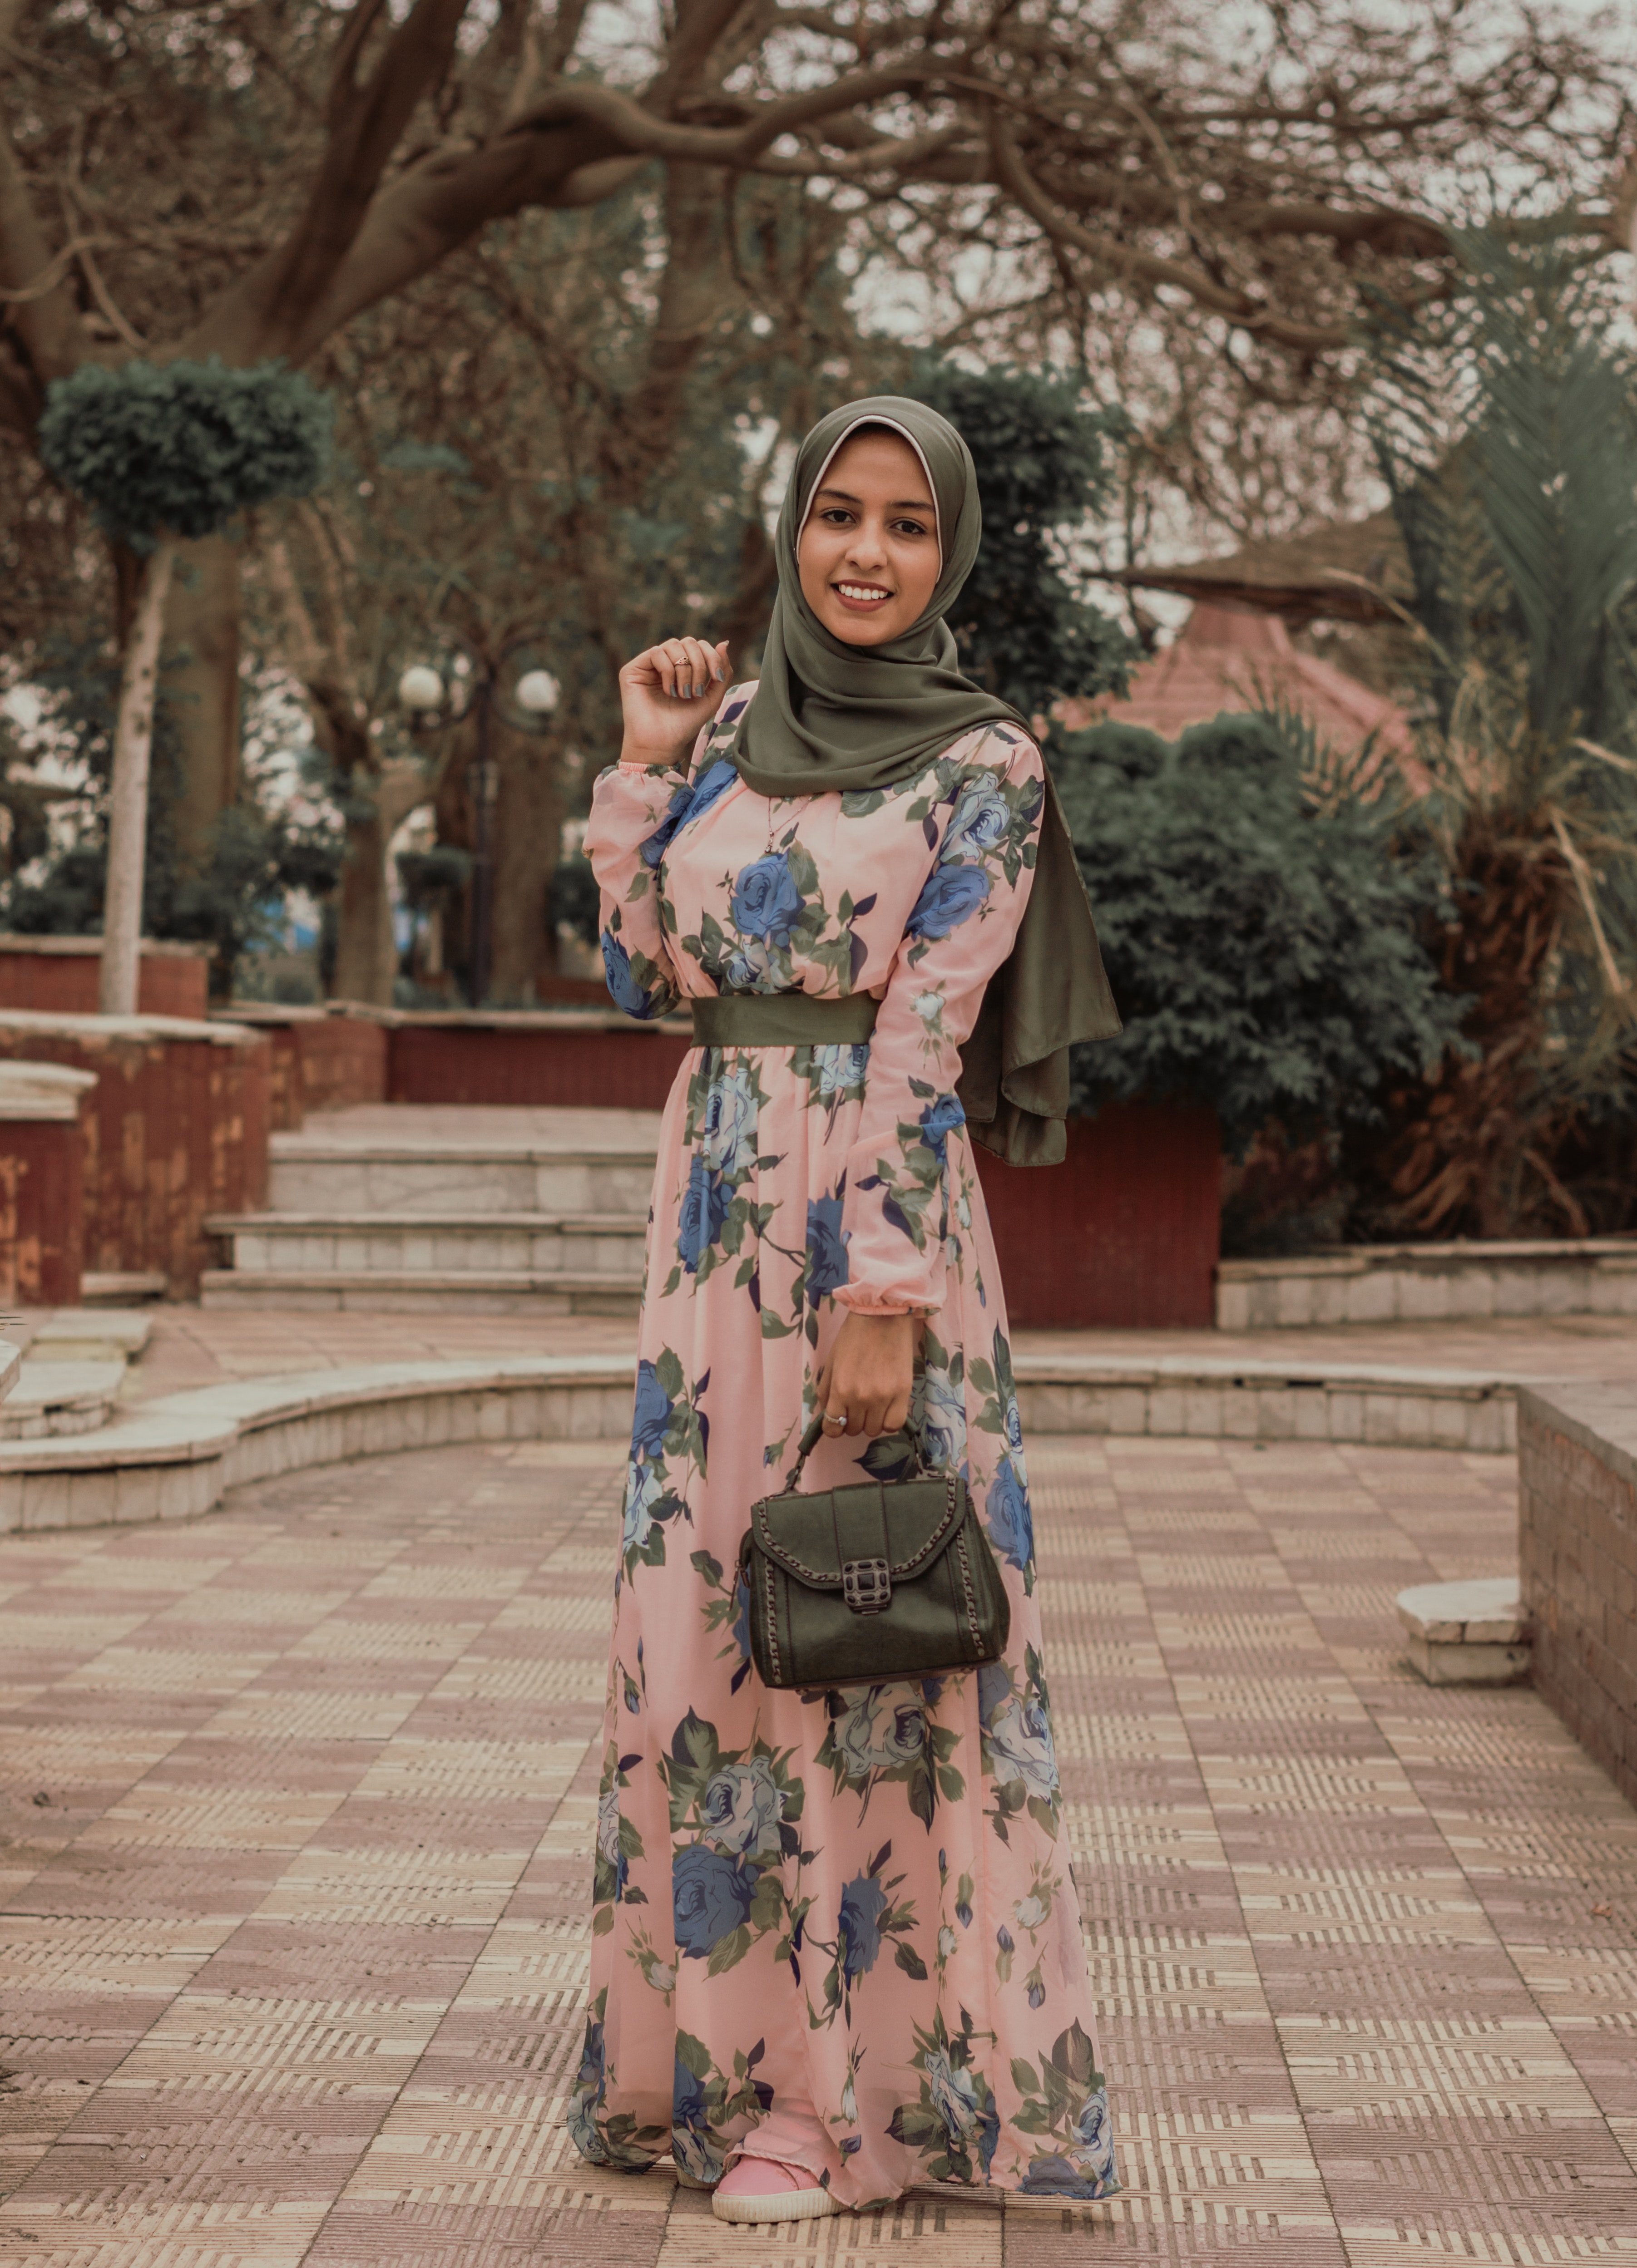
clothing, dress, pink, beauty, fashion, costume, photography, spring, photo shoot, blossom, plant, flower, street fashion, kimono, fashion model, sleeve